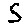
Label: 5